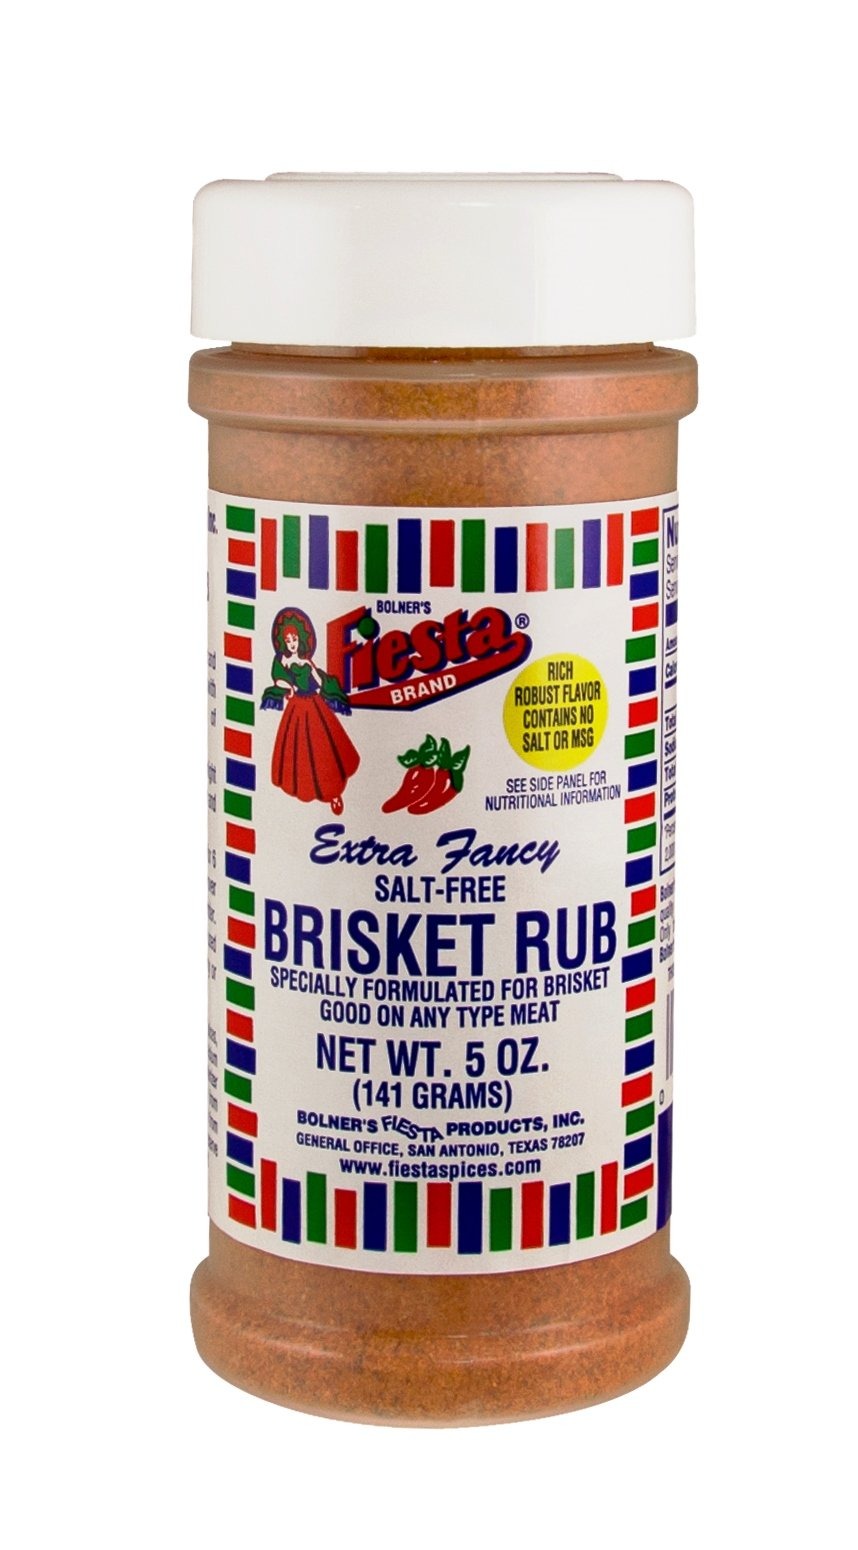
Item Name: Bolner's Fiesta Extra Fancy Salt-Free Brisket Rub (5 Ounces)
Product Description: Gluten free. See side panel for nutritional information. Non GMO. Extra fancy. Specially formulated for brisket good on any type meat. Rich robust flavor contains no salt or MSG. MSG free. Non irradiated. www.fiestaspices.com.
Value: 5.0
Unit: Ounce

Price: 9.7